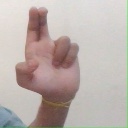
अक्षर: आ